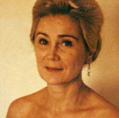
Age: 47